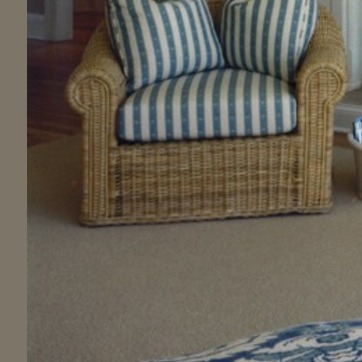
Material: other